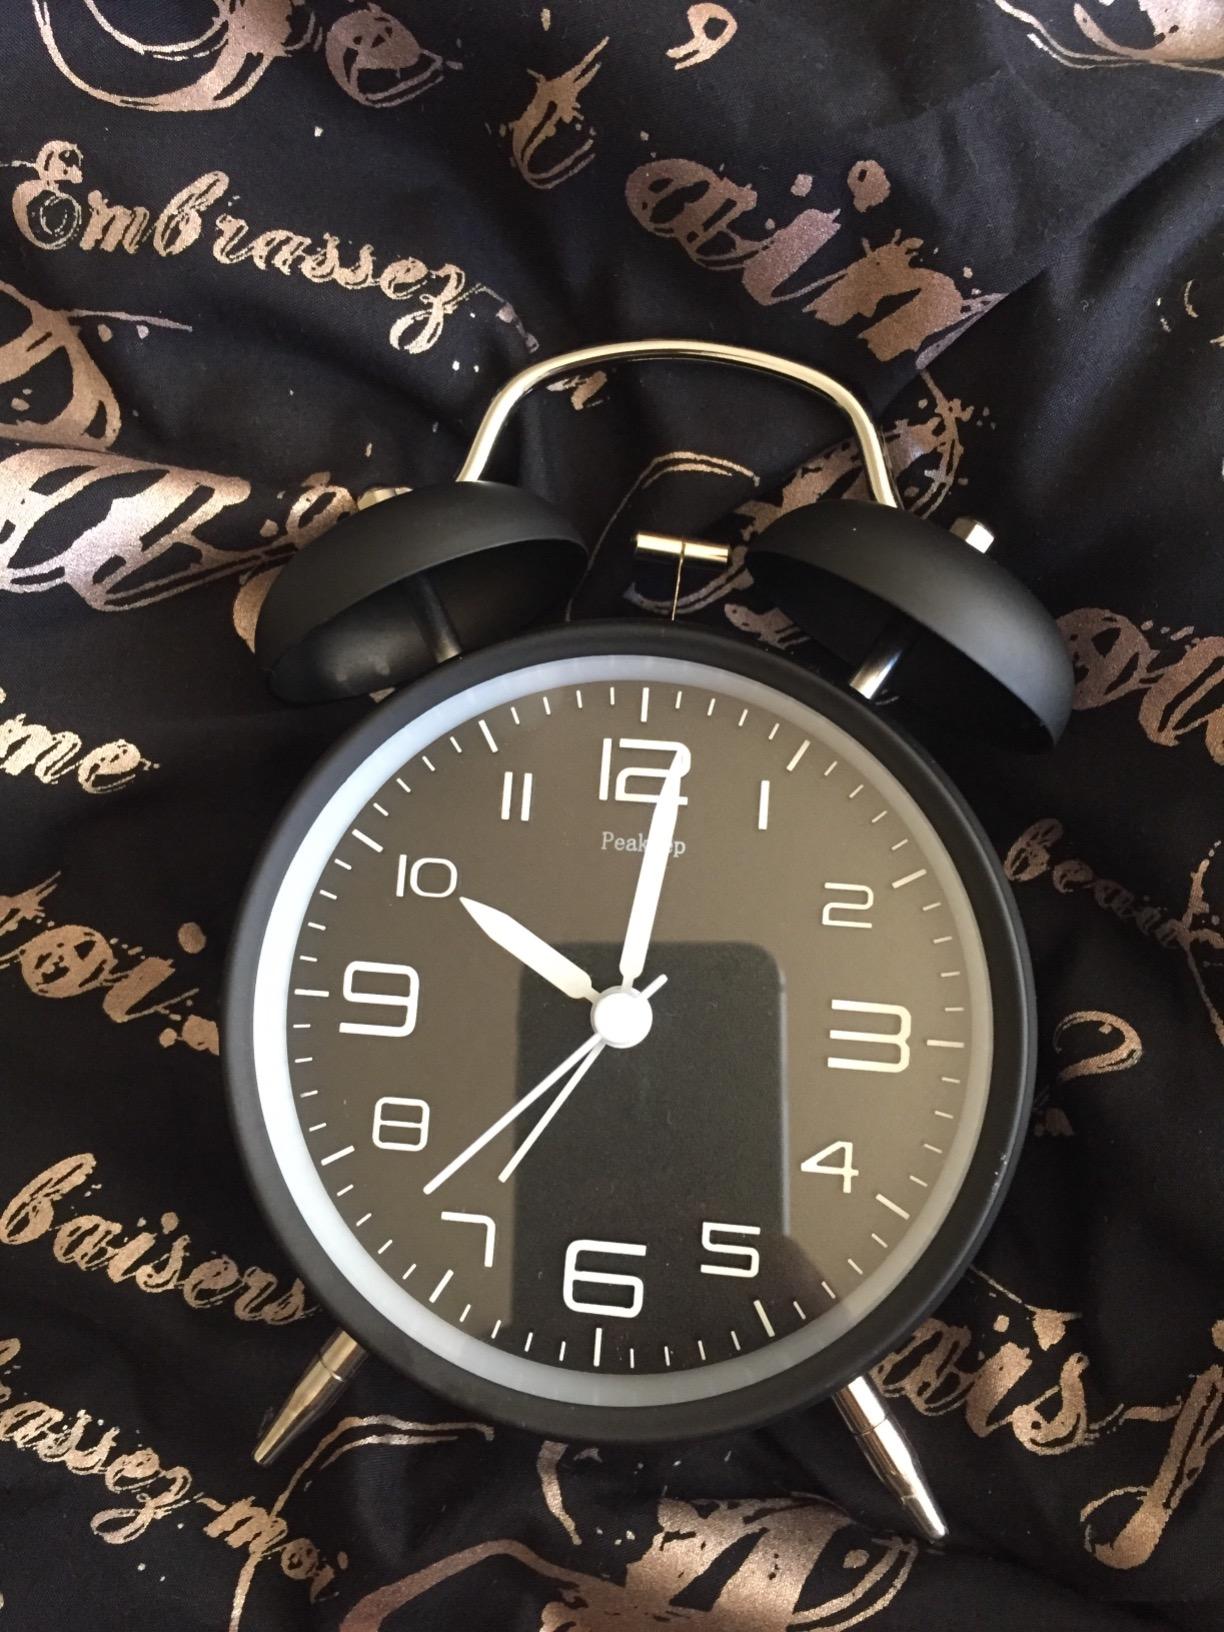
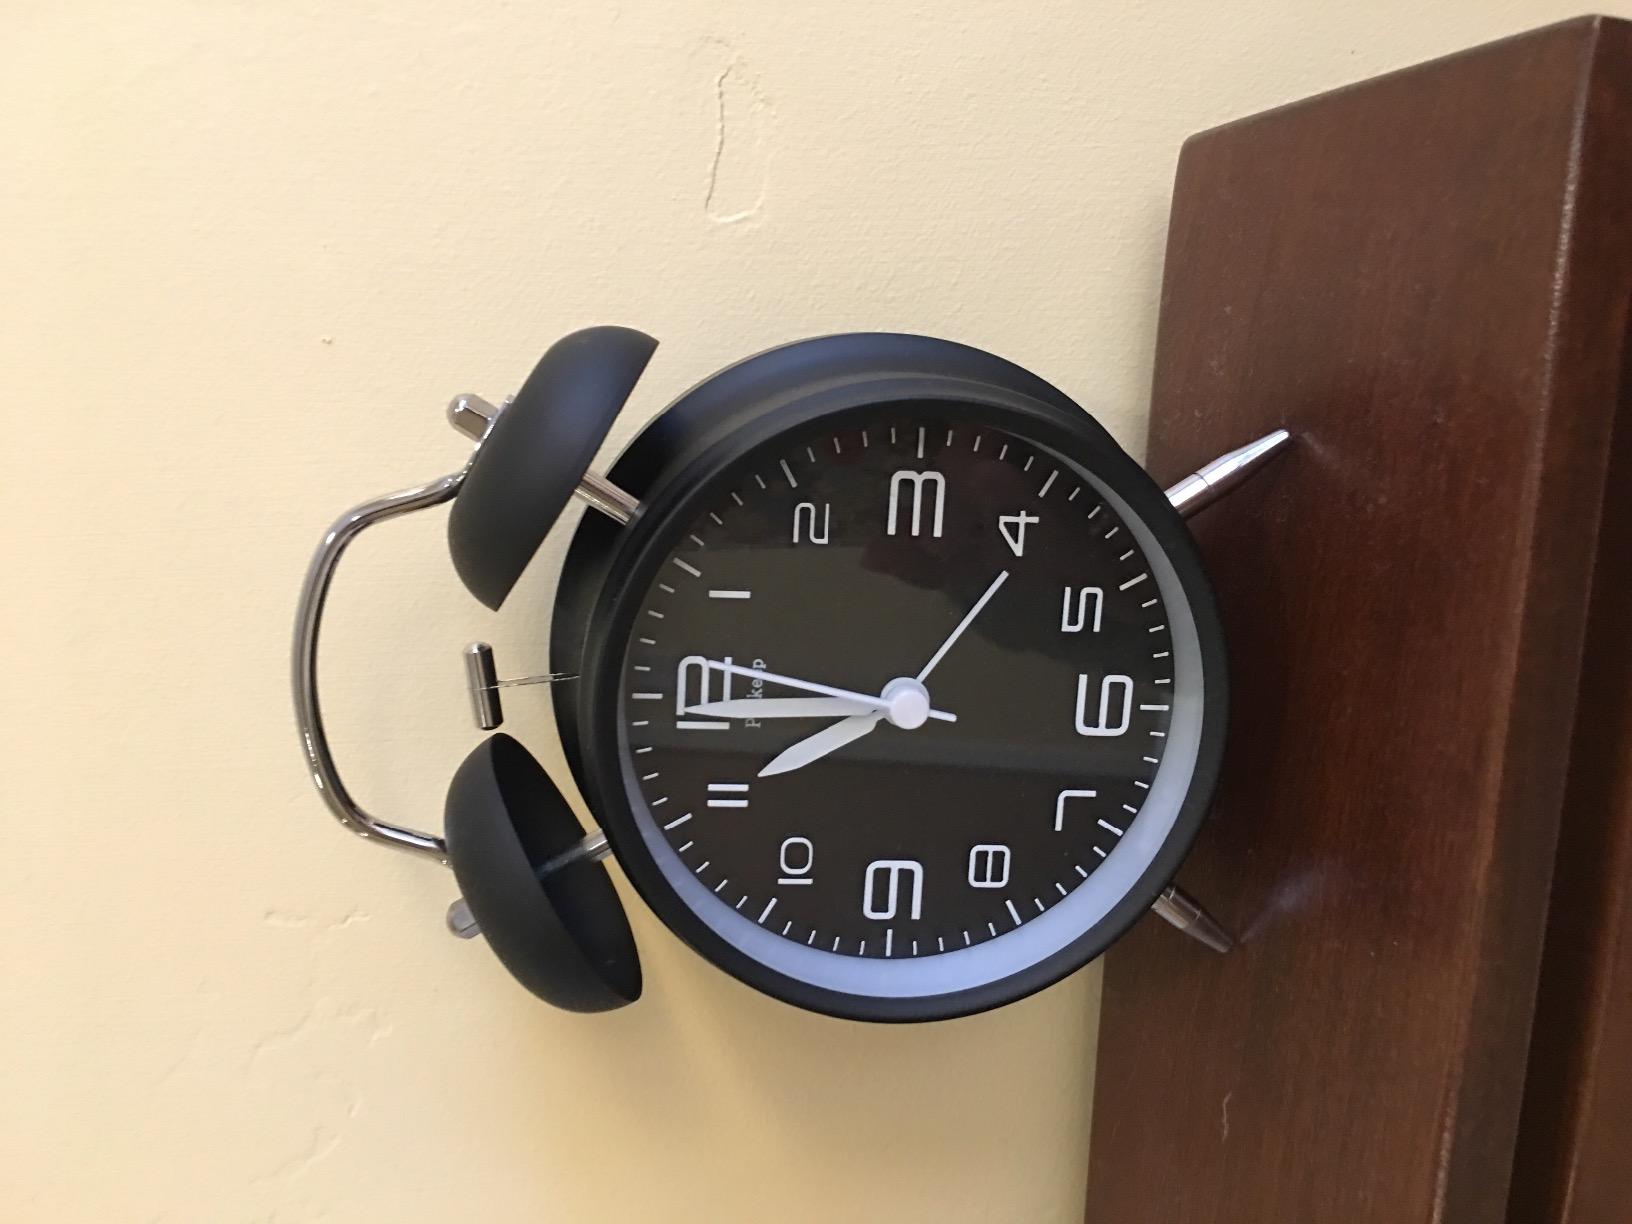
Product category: clock
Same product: yes